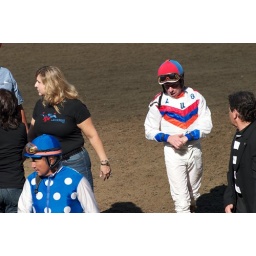
Chris MaCarron in white with red, blue and orange stripe. Jacinto Vasquez in the blue with white dots